NHL outdoor games

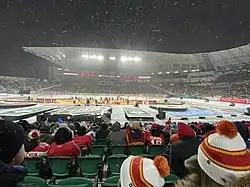
The 2019 Heritage Classic at Mosaic Stadium in Regina, Saskatchewan, was the first Heritage Classic held outside the locales the participants are based in

The Dallas Stars had originally been scheduled to play a stadium game at Houston's Reliant Stadium during their 2011 pre-season, but this game was ultimately cancelled.